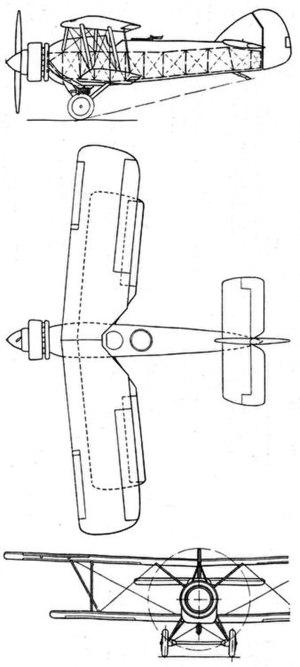
L'Armstrong Whitworth Atlas est un avion militaire de l'entre-deux-guerres britannique de type biplan conçu spécialement pour les missions de coopération terrestre. Premier appareil spécifiquement conçu pour ce rôle commandé par la RAF, il fut largement répandu dans les années 1920 et 1930, en particulier en raison de sa très grande stabilité à basse vitesse.